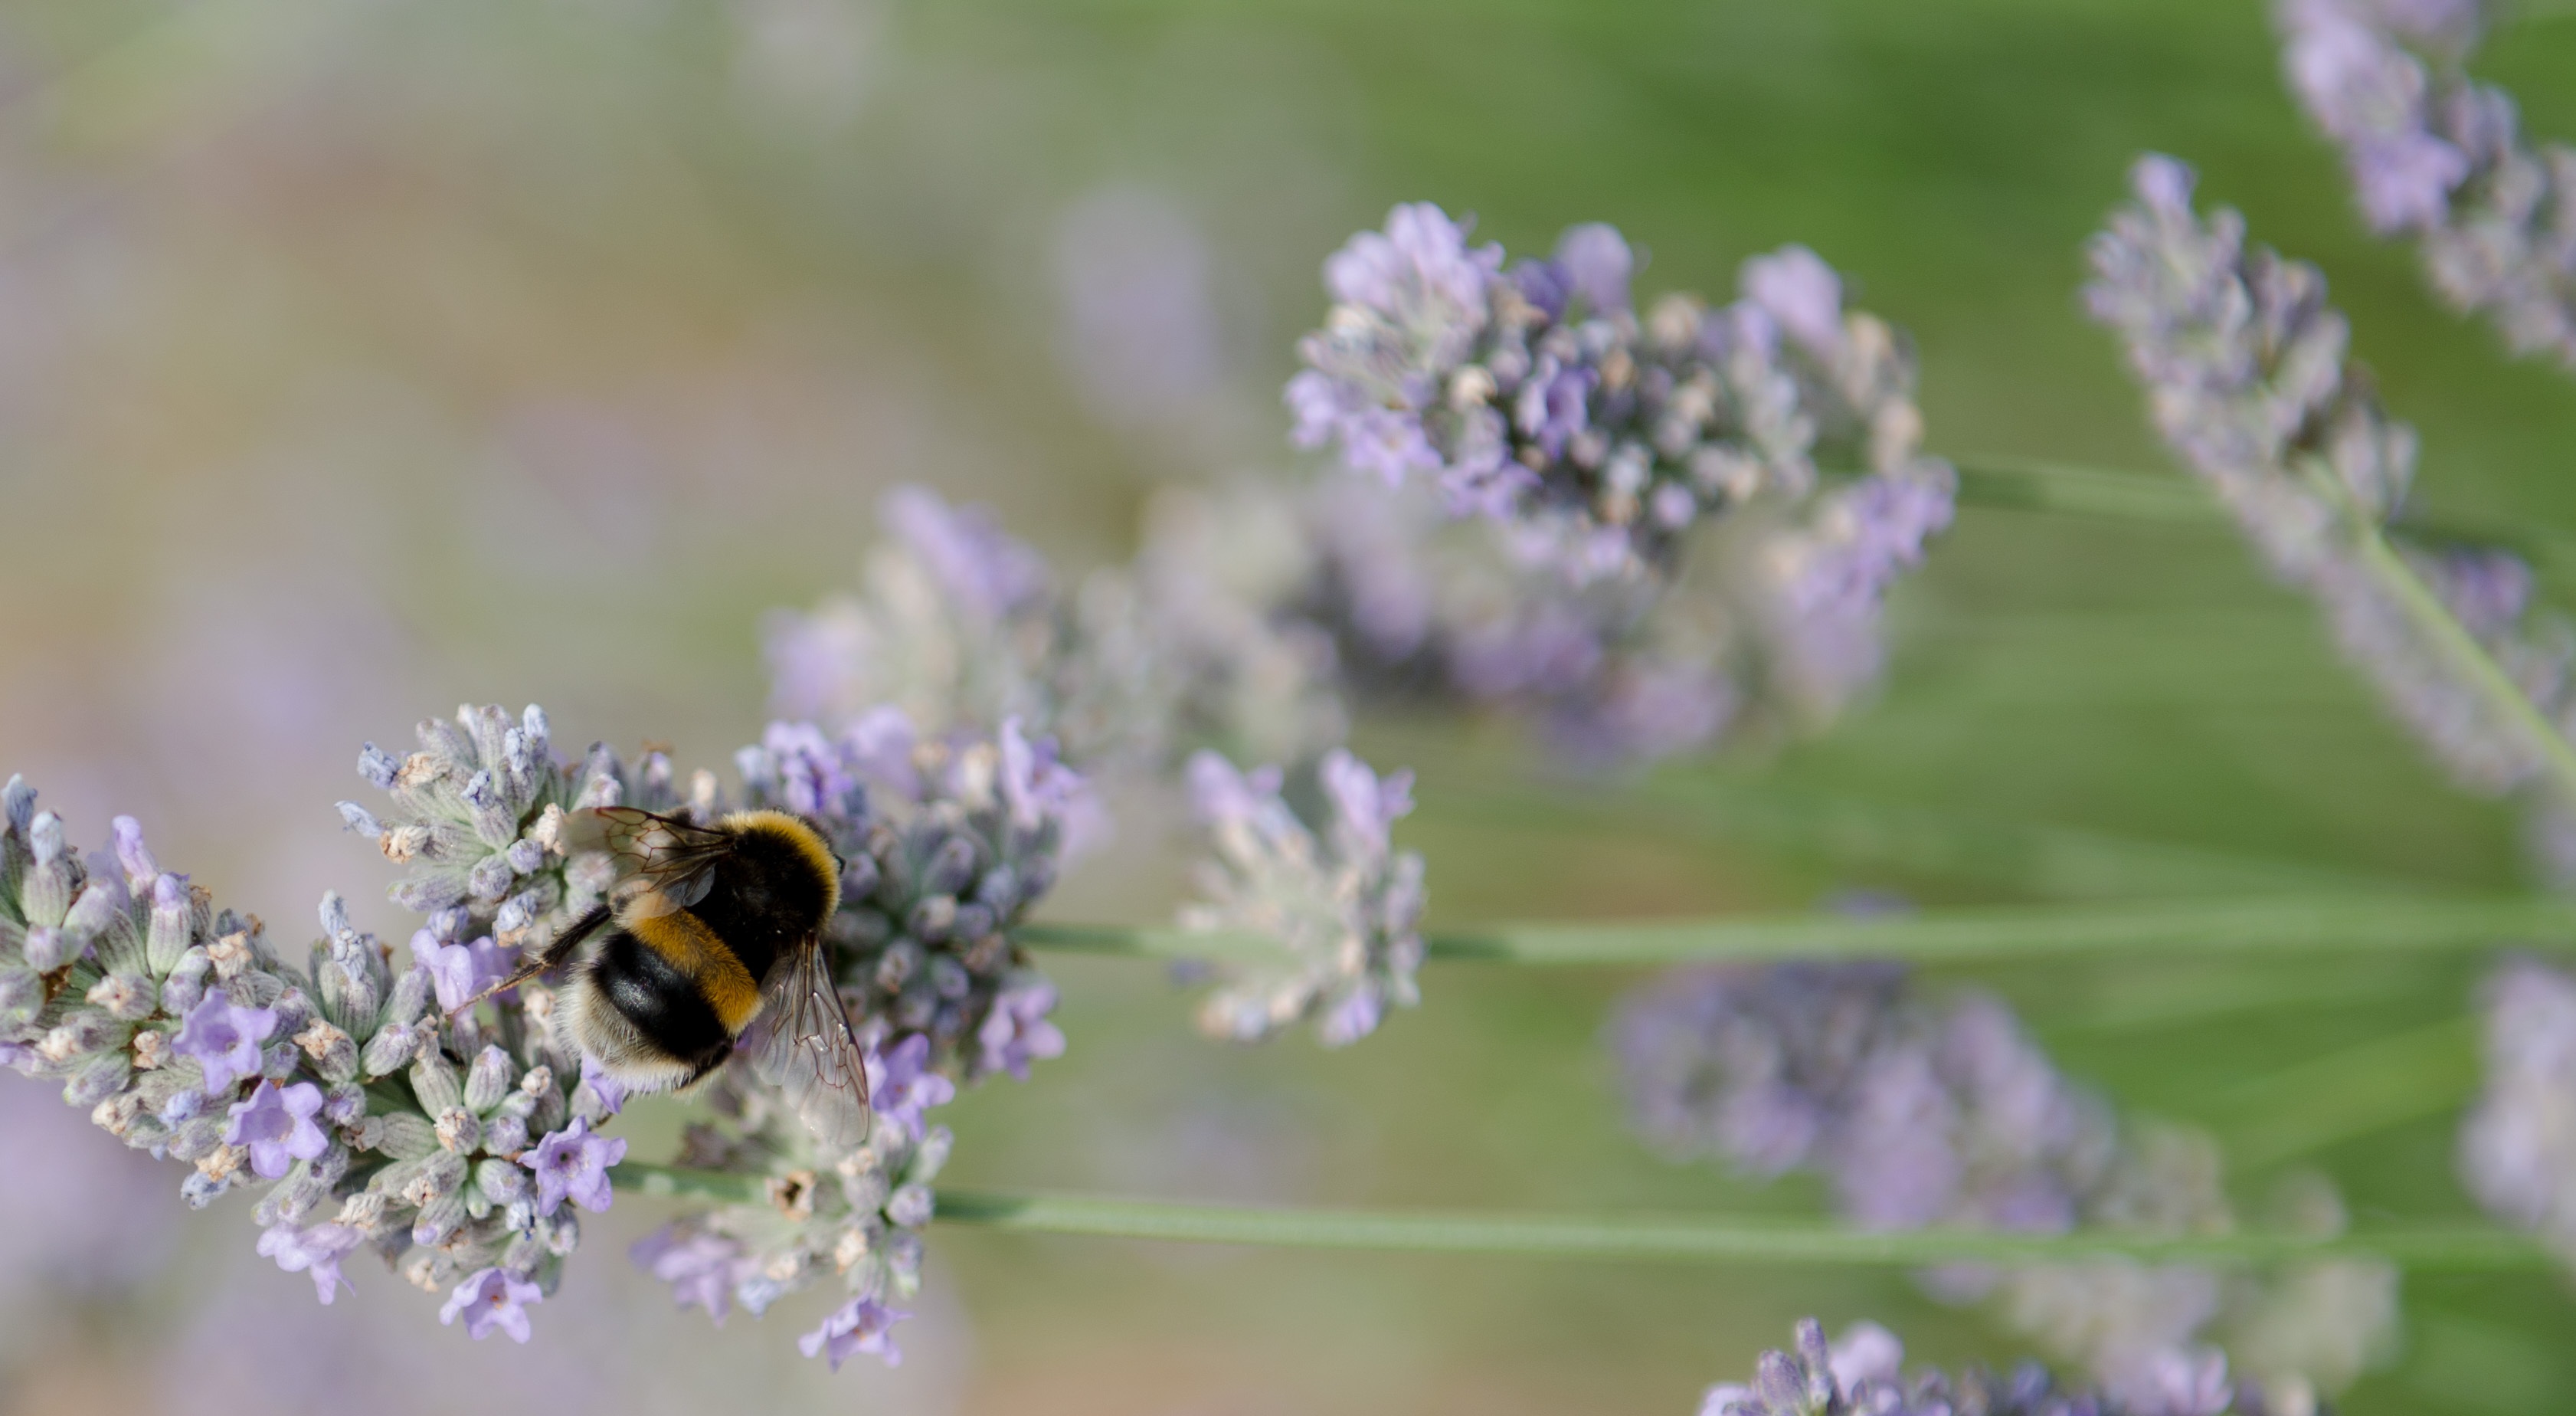
nature, blossom, plant, meadow, flower, summer, pollen, herb, insect, botany, flora, lavender, fauna, invertebrate, wildflower, close up, bee, bumble bee, nectar, macro photography, flowering plant, honey bee, pollinator, land plant, membrane winged insect, english lavender